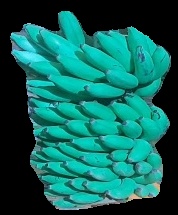
Variety: elakki-bale
Grade: grade2